Matiu Rātana

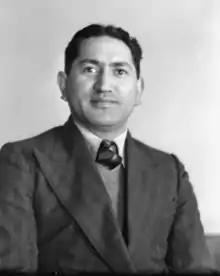

Matiu Rātana (16 December 1912 – 7 October 1949), son of Tahupotiki Wiremu Rātana, was a New Zealand politician and president of the Rātana Church.